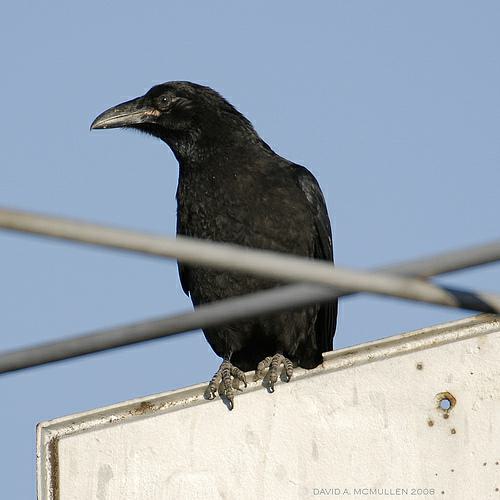
A photo of a common raven